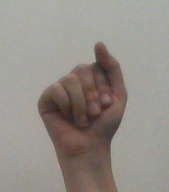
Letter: saad